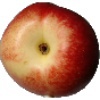
Label: nectarine